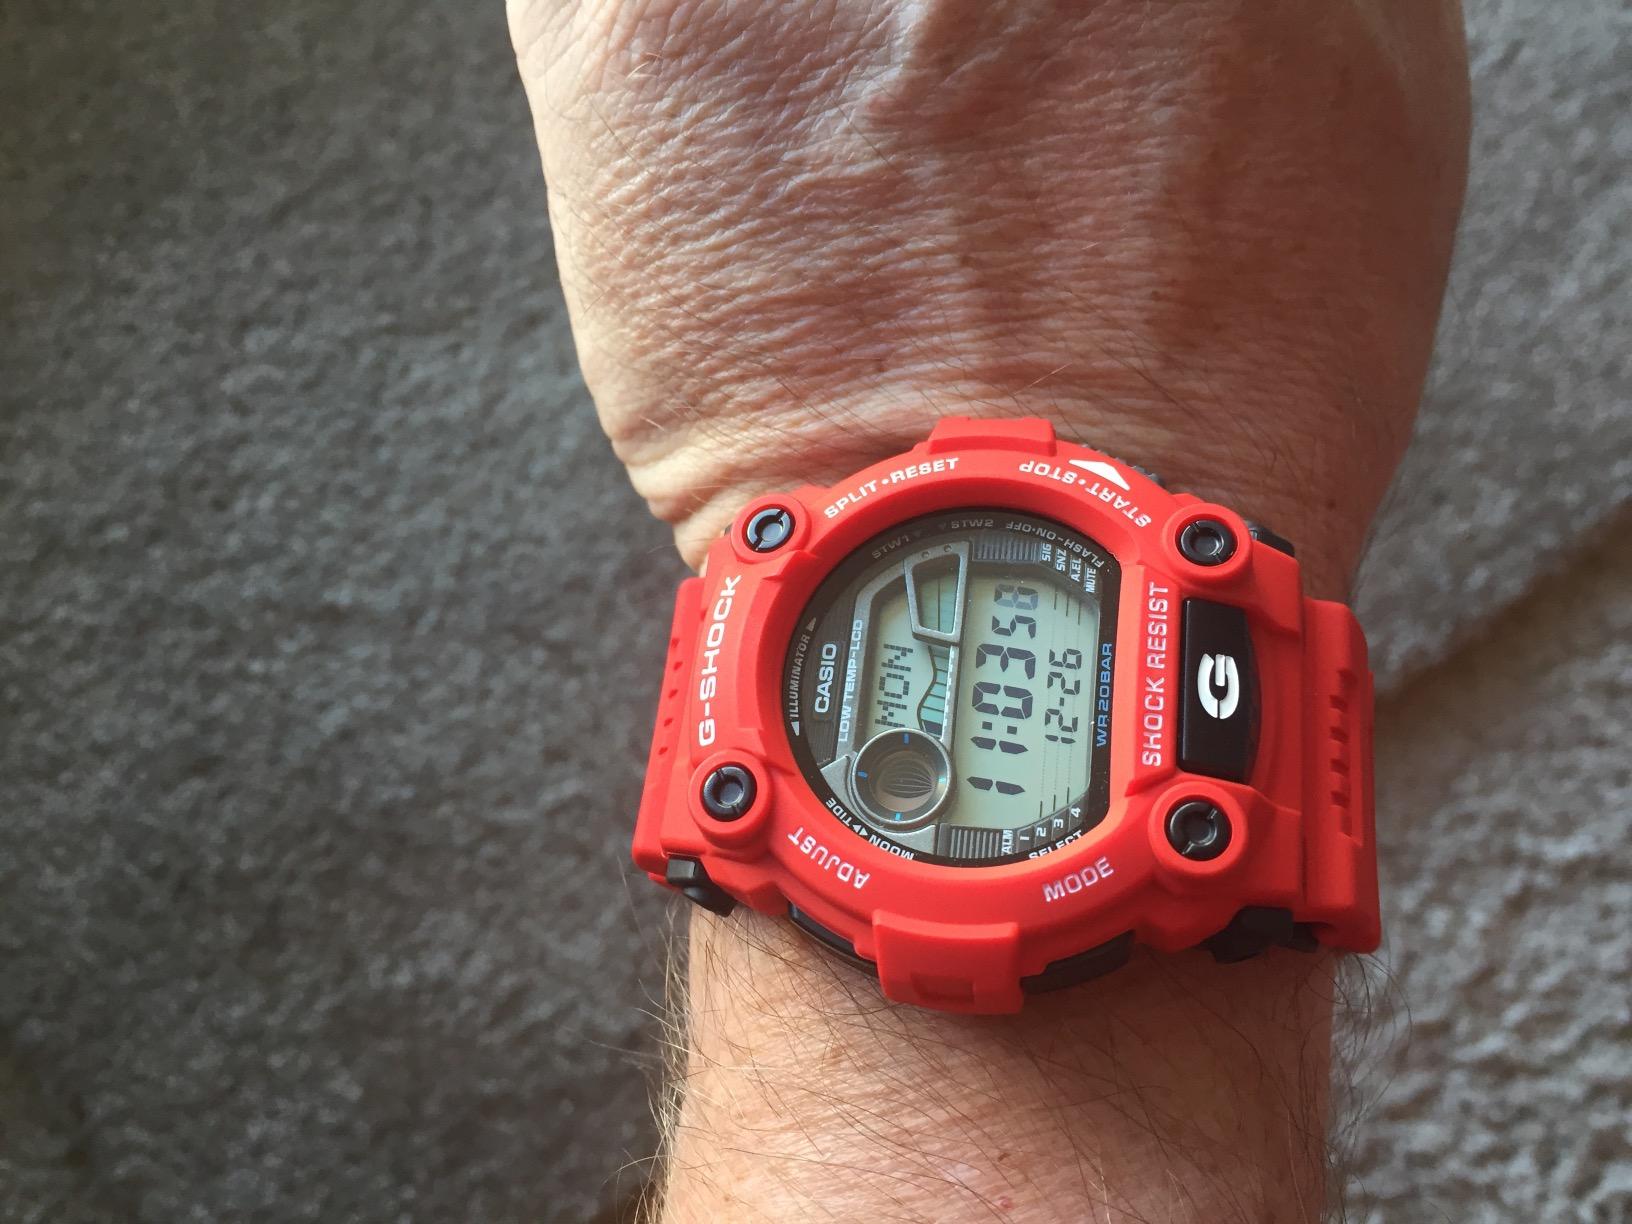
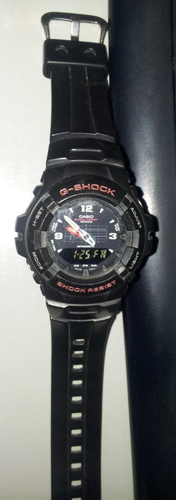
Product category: accessories_watch
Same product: no